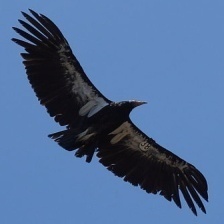
Species: CALIFORNIA CONDOR
Scientific name: GYMNOGYPS CALIFORNIANUS
ImageNet parent category: vulture